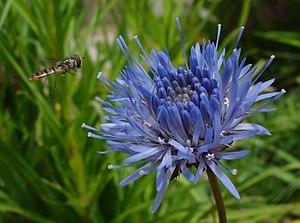
La flore des Pyrénées comporte environ 4 500 espèces, dont quelque 160 espèces endémiques. La répartition végétale dans les Pyrénées est influencée par un climat océanique à l'ouest et un méditerranéen à l'est, humide au nord, plus sec au sud auxquelles s'ajoutent les différents étages montagnards qui favorisent les forêts de feuillus à basse altitude, puis aux altitudes supérieures, des forêts de confères, au-delà de la limite supérieure de l'arbre des herbacées des alpages, et enfin les plantes de milieux rocailleuses et proches des névés à haute altitude
La Jasione vivace ou Jasione des jardins est une plante herbacée vivace de la famille des Campanulacées.